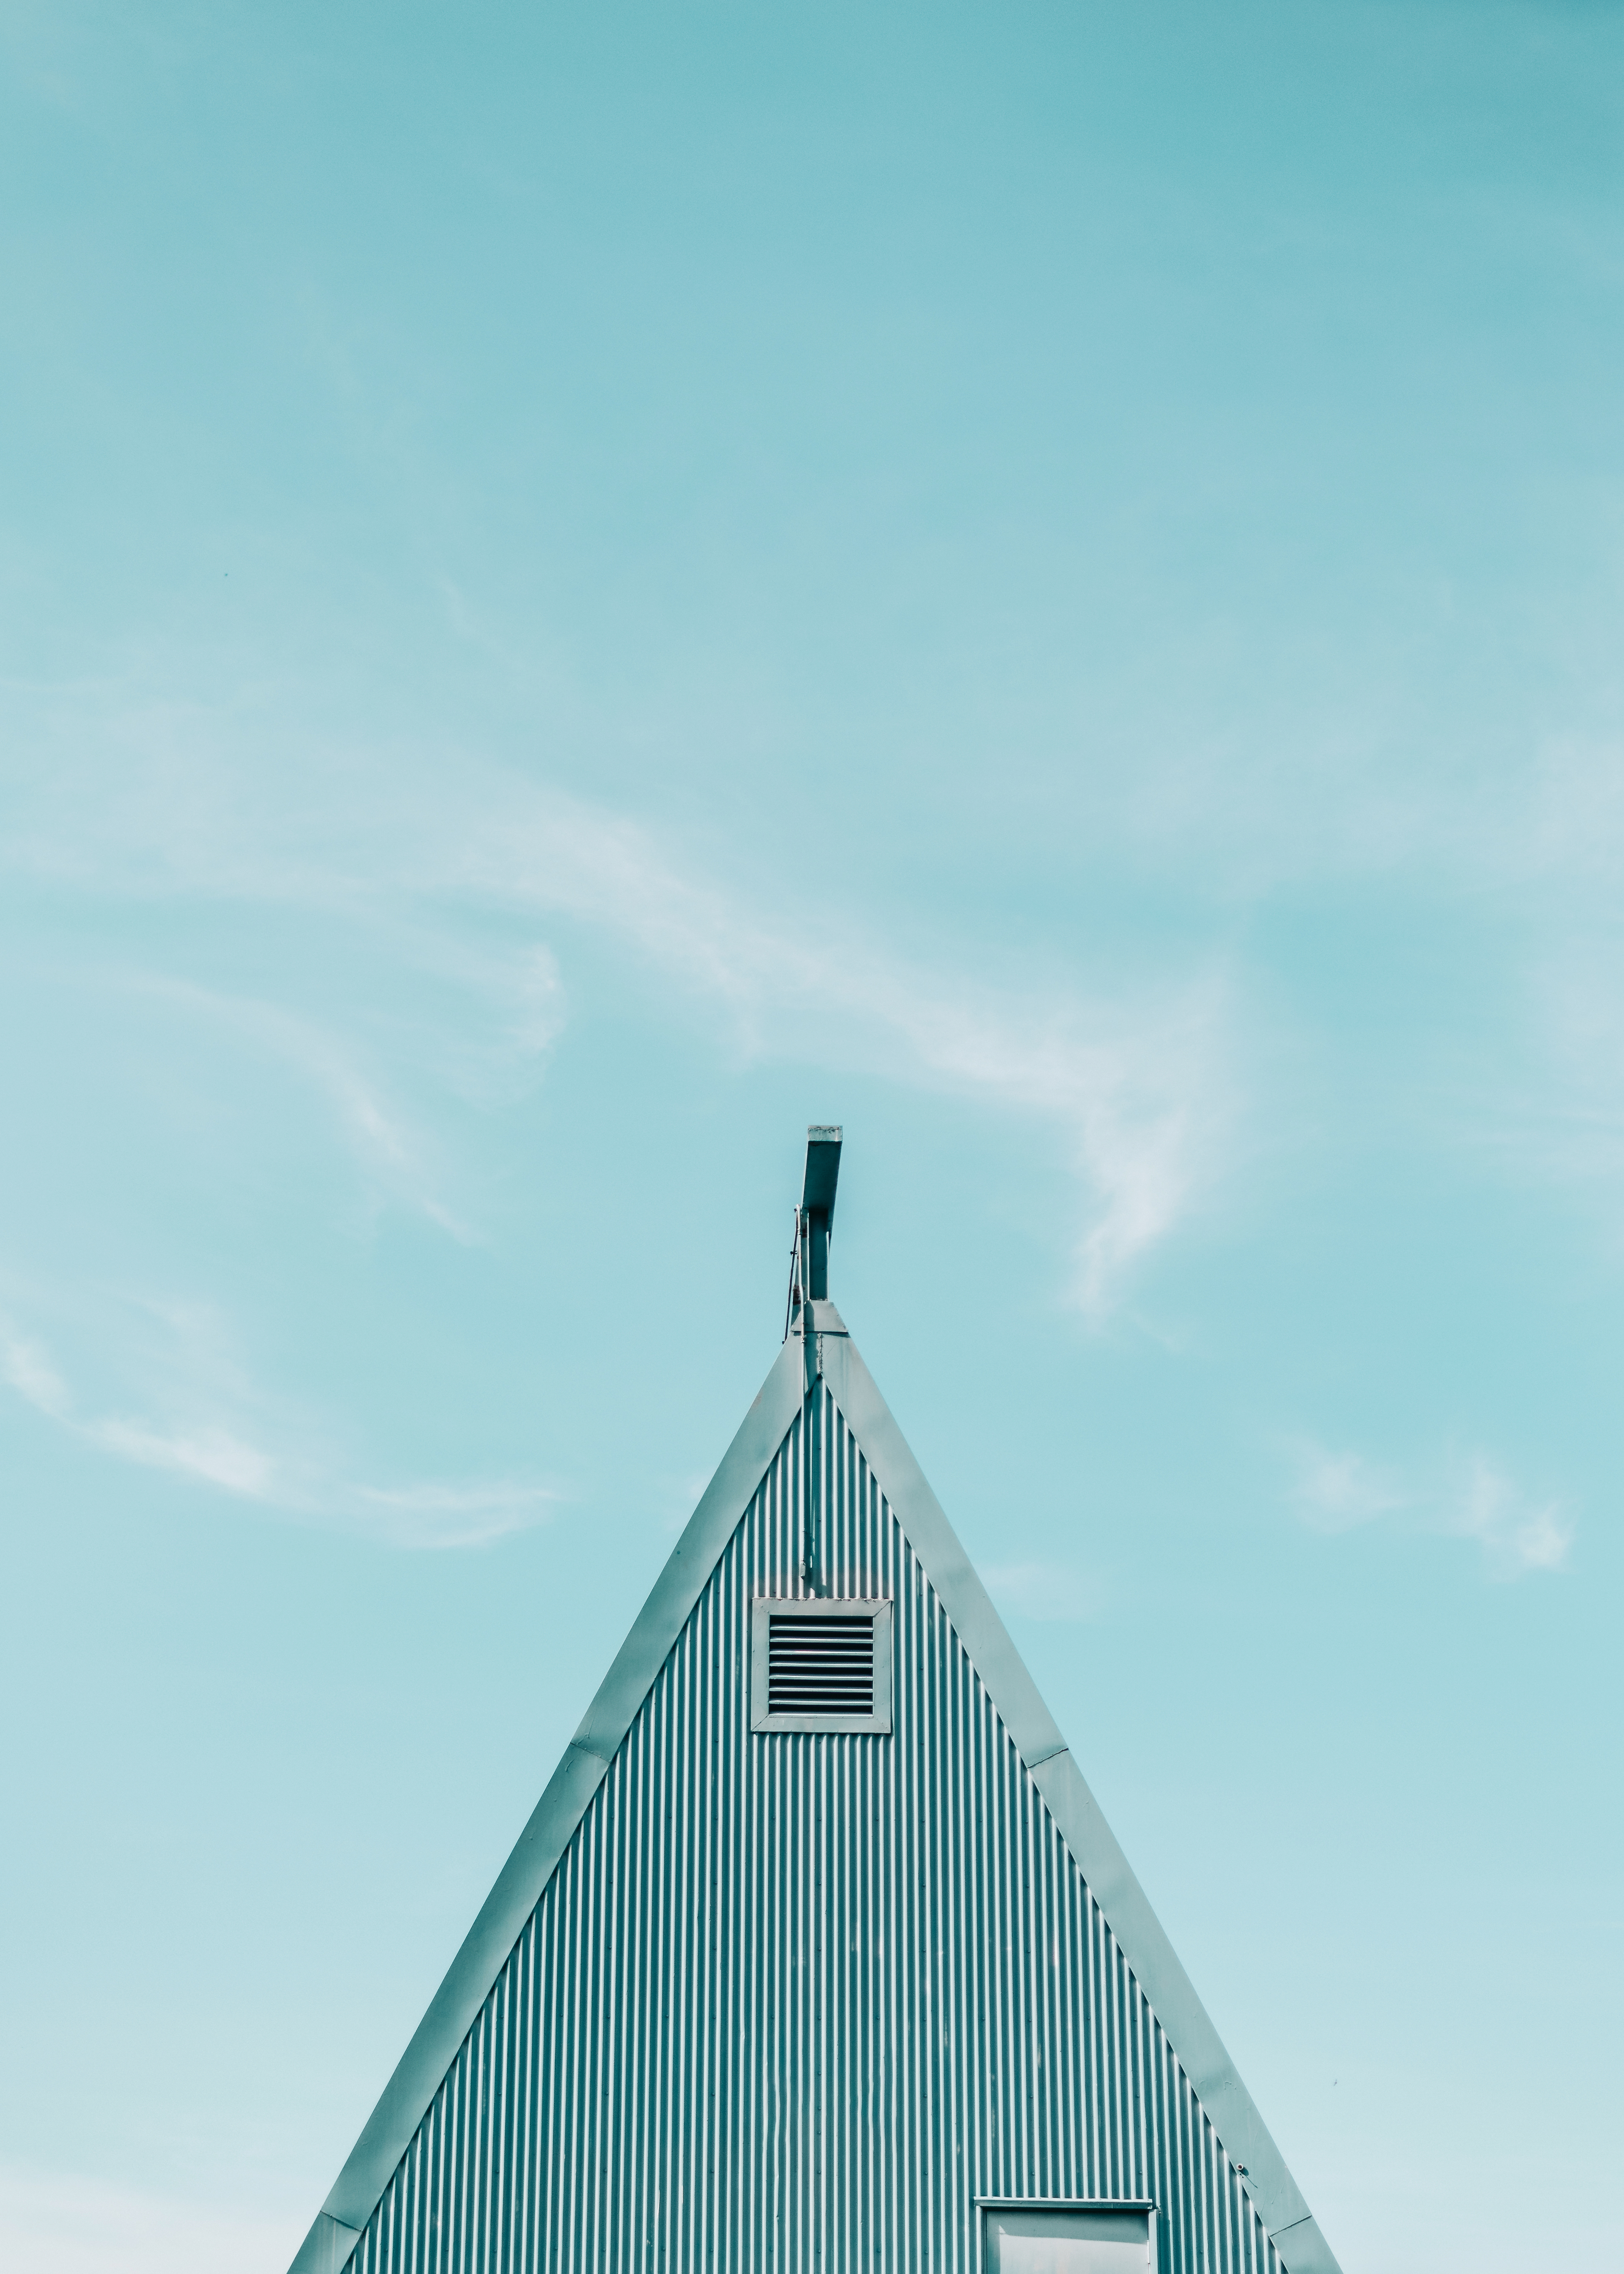
horizon, cloud, sky, wind, skyscraper, tower, landmark, blue, spire, steeple, atmosphere of earth